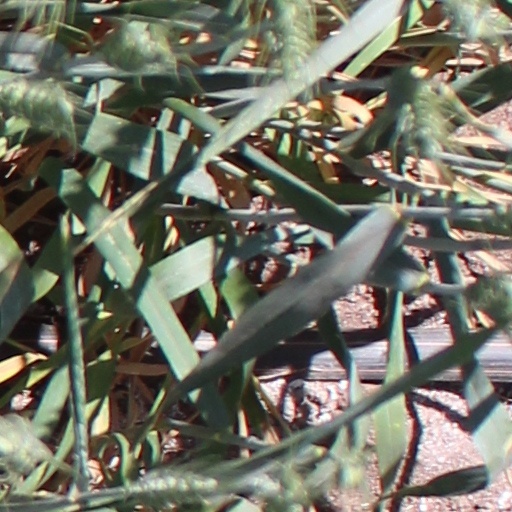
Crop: wheat